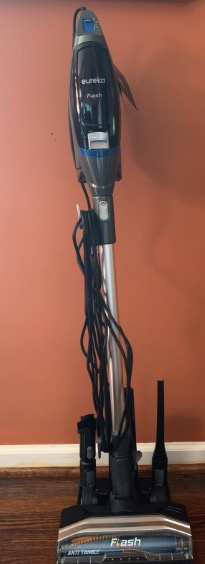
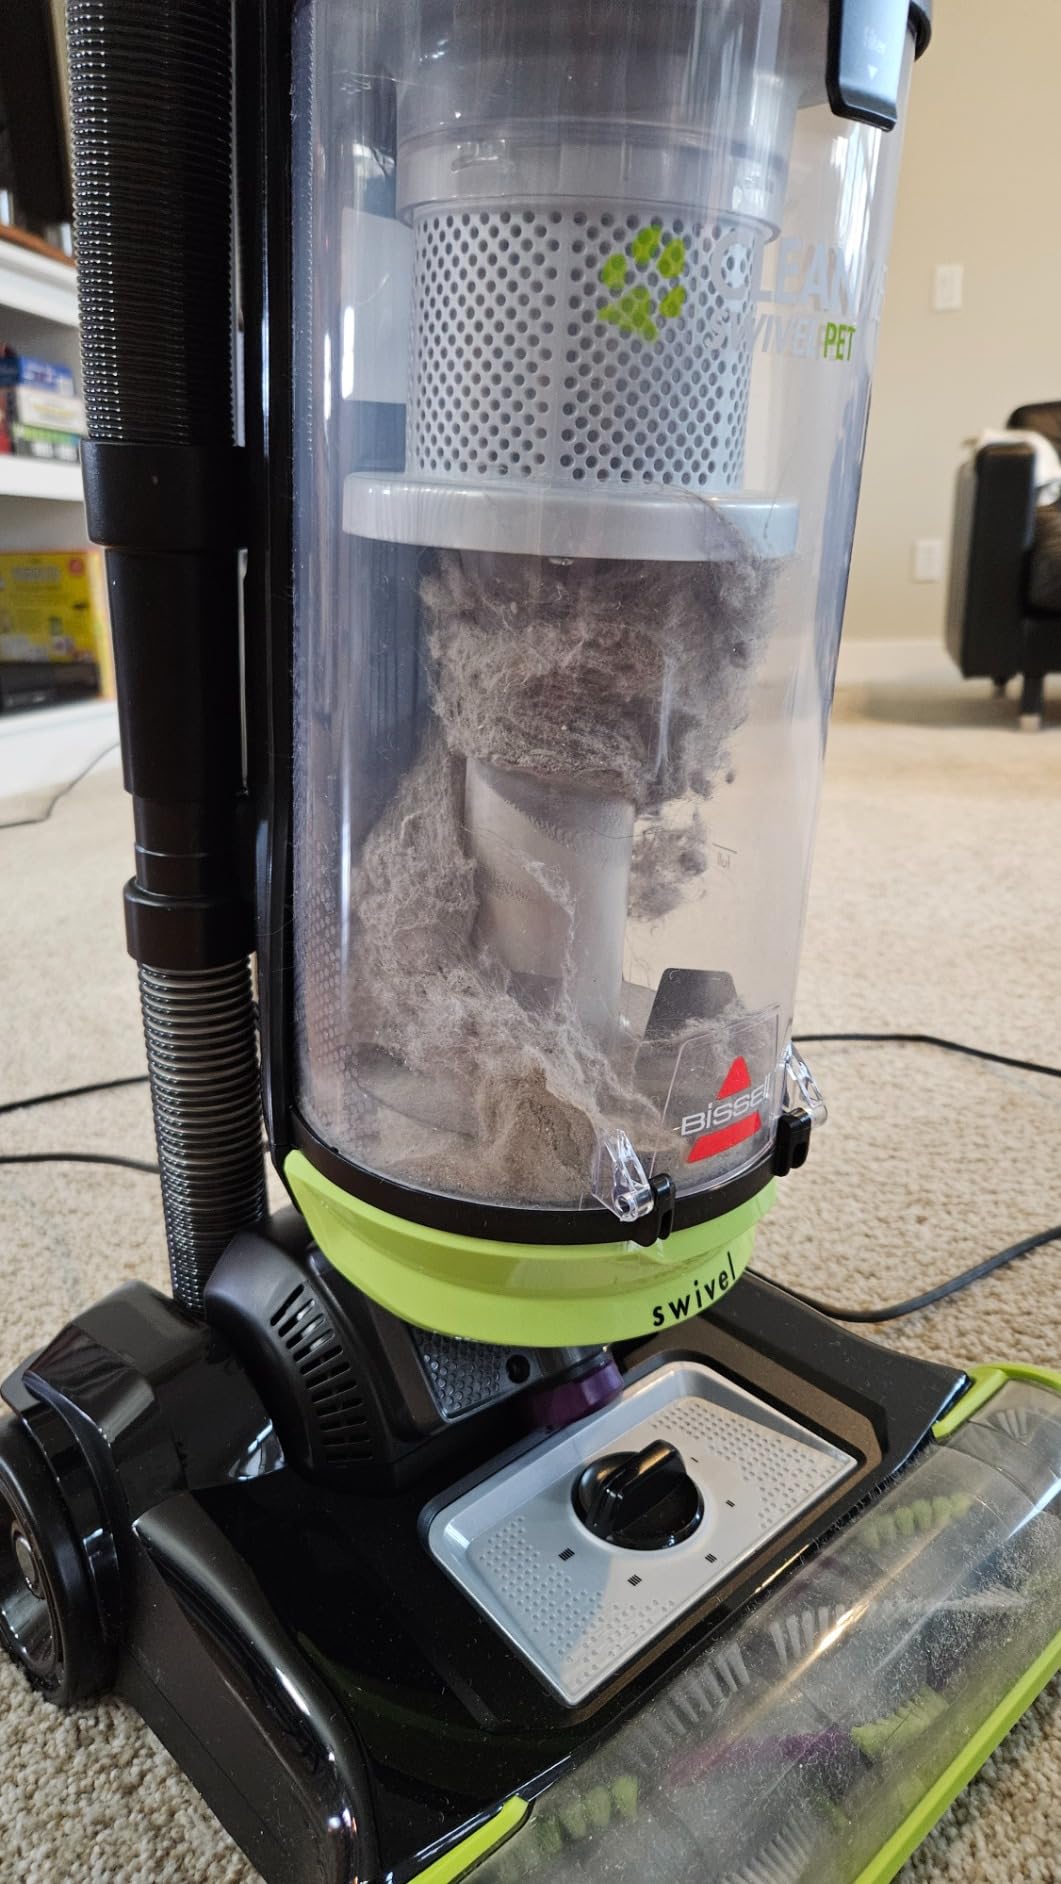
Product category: items_vacuum
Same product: no